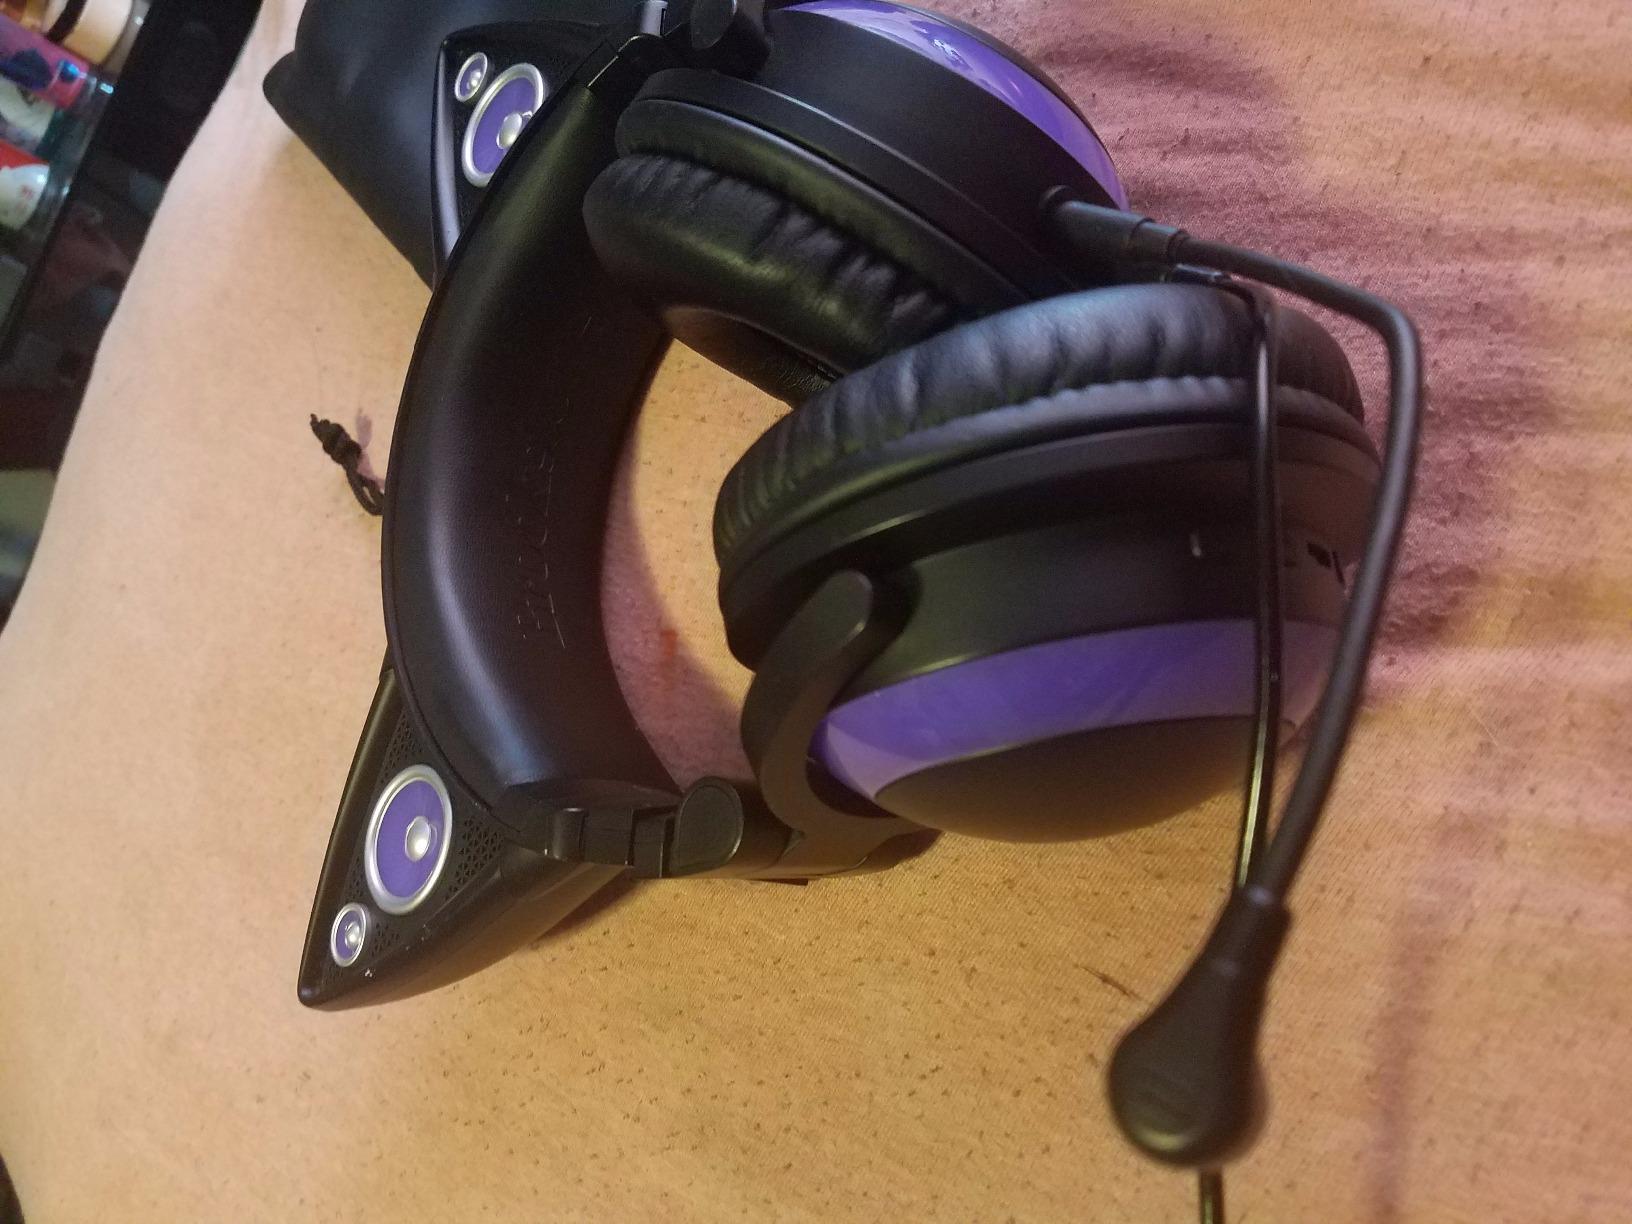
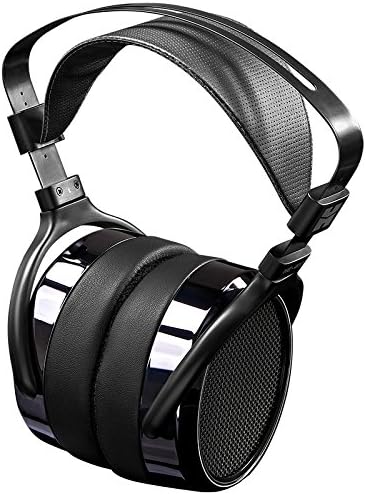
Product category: headphones
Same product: no